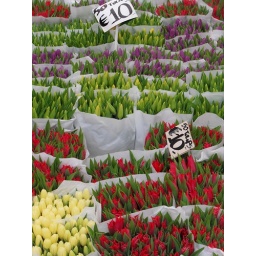
On the floating flower market in Amsterdam